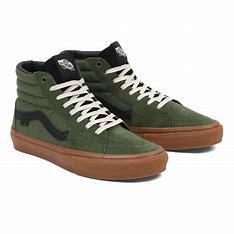
Brand: Vans
Model: SK8 Hi Skate